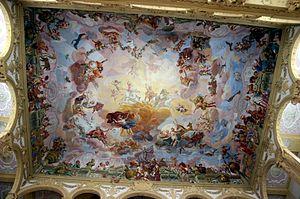
Le château-Weißenstein, édifié à Pommersfelden près de Bamberg, entre 1711 et 1718, sur ordre de Lothar Franz von Schönborn, prince-évêque de Bamberg et électeur de Mayence, est un des principaux spécimens du style baroque franconien.
Johann Rudolf Byss, né le 11 mai 1660 à Coire et mort le 11 décembre 1738 à Wurtzbourg, est un artiste peintre suisse. Byss fait des peintures sur bois et des fresques influencés par le baroque italien et hollandais.